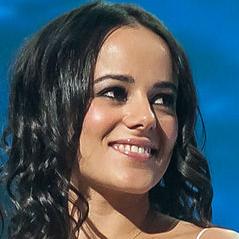
Age: 28